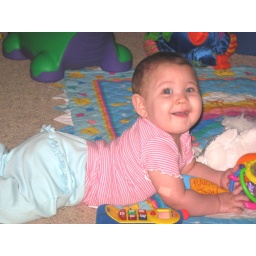
SO cute of Vivi playing in the floor